Entraunes

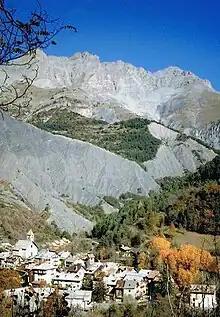
Entraunes dominated by the Roche Grande

The western limit of the commune is the line of peaks that separated the territory of the House of Savoie from France on the west.